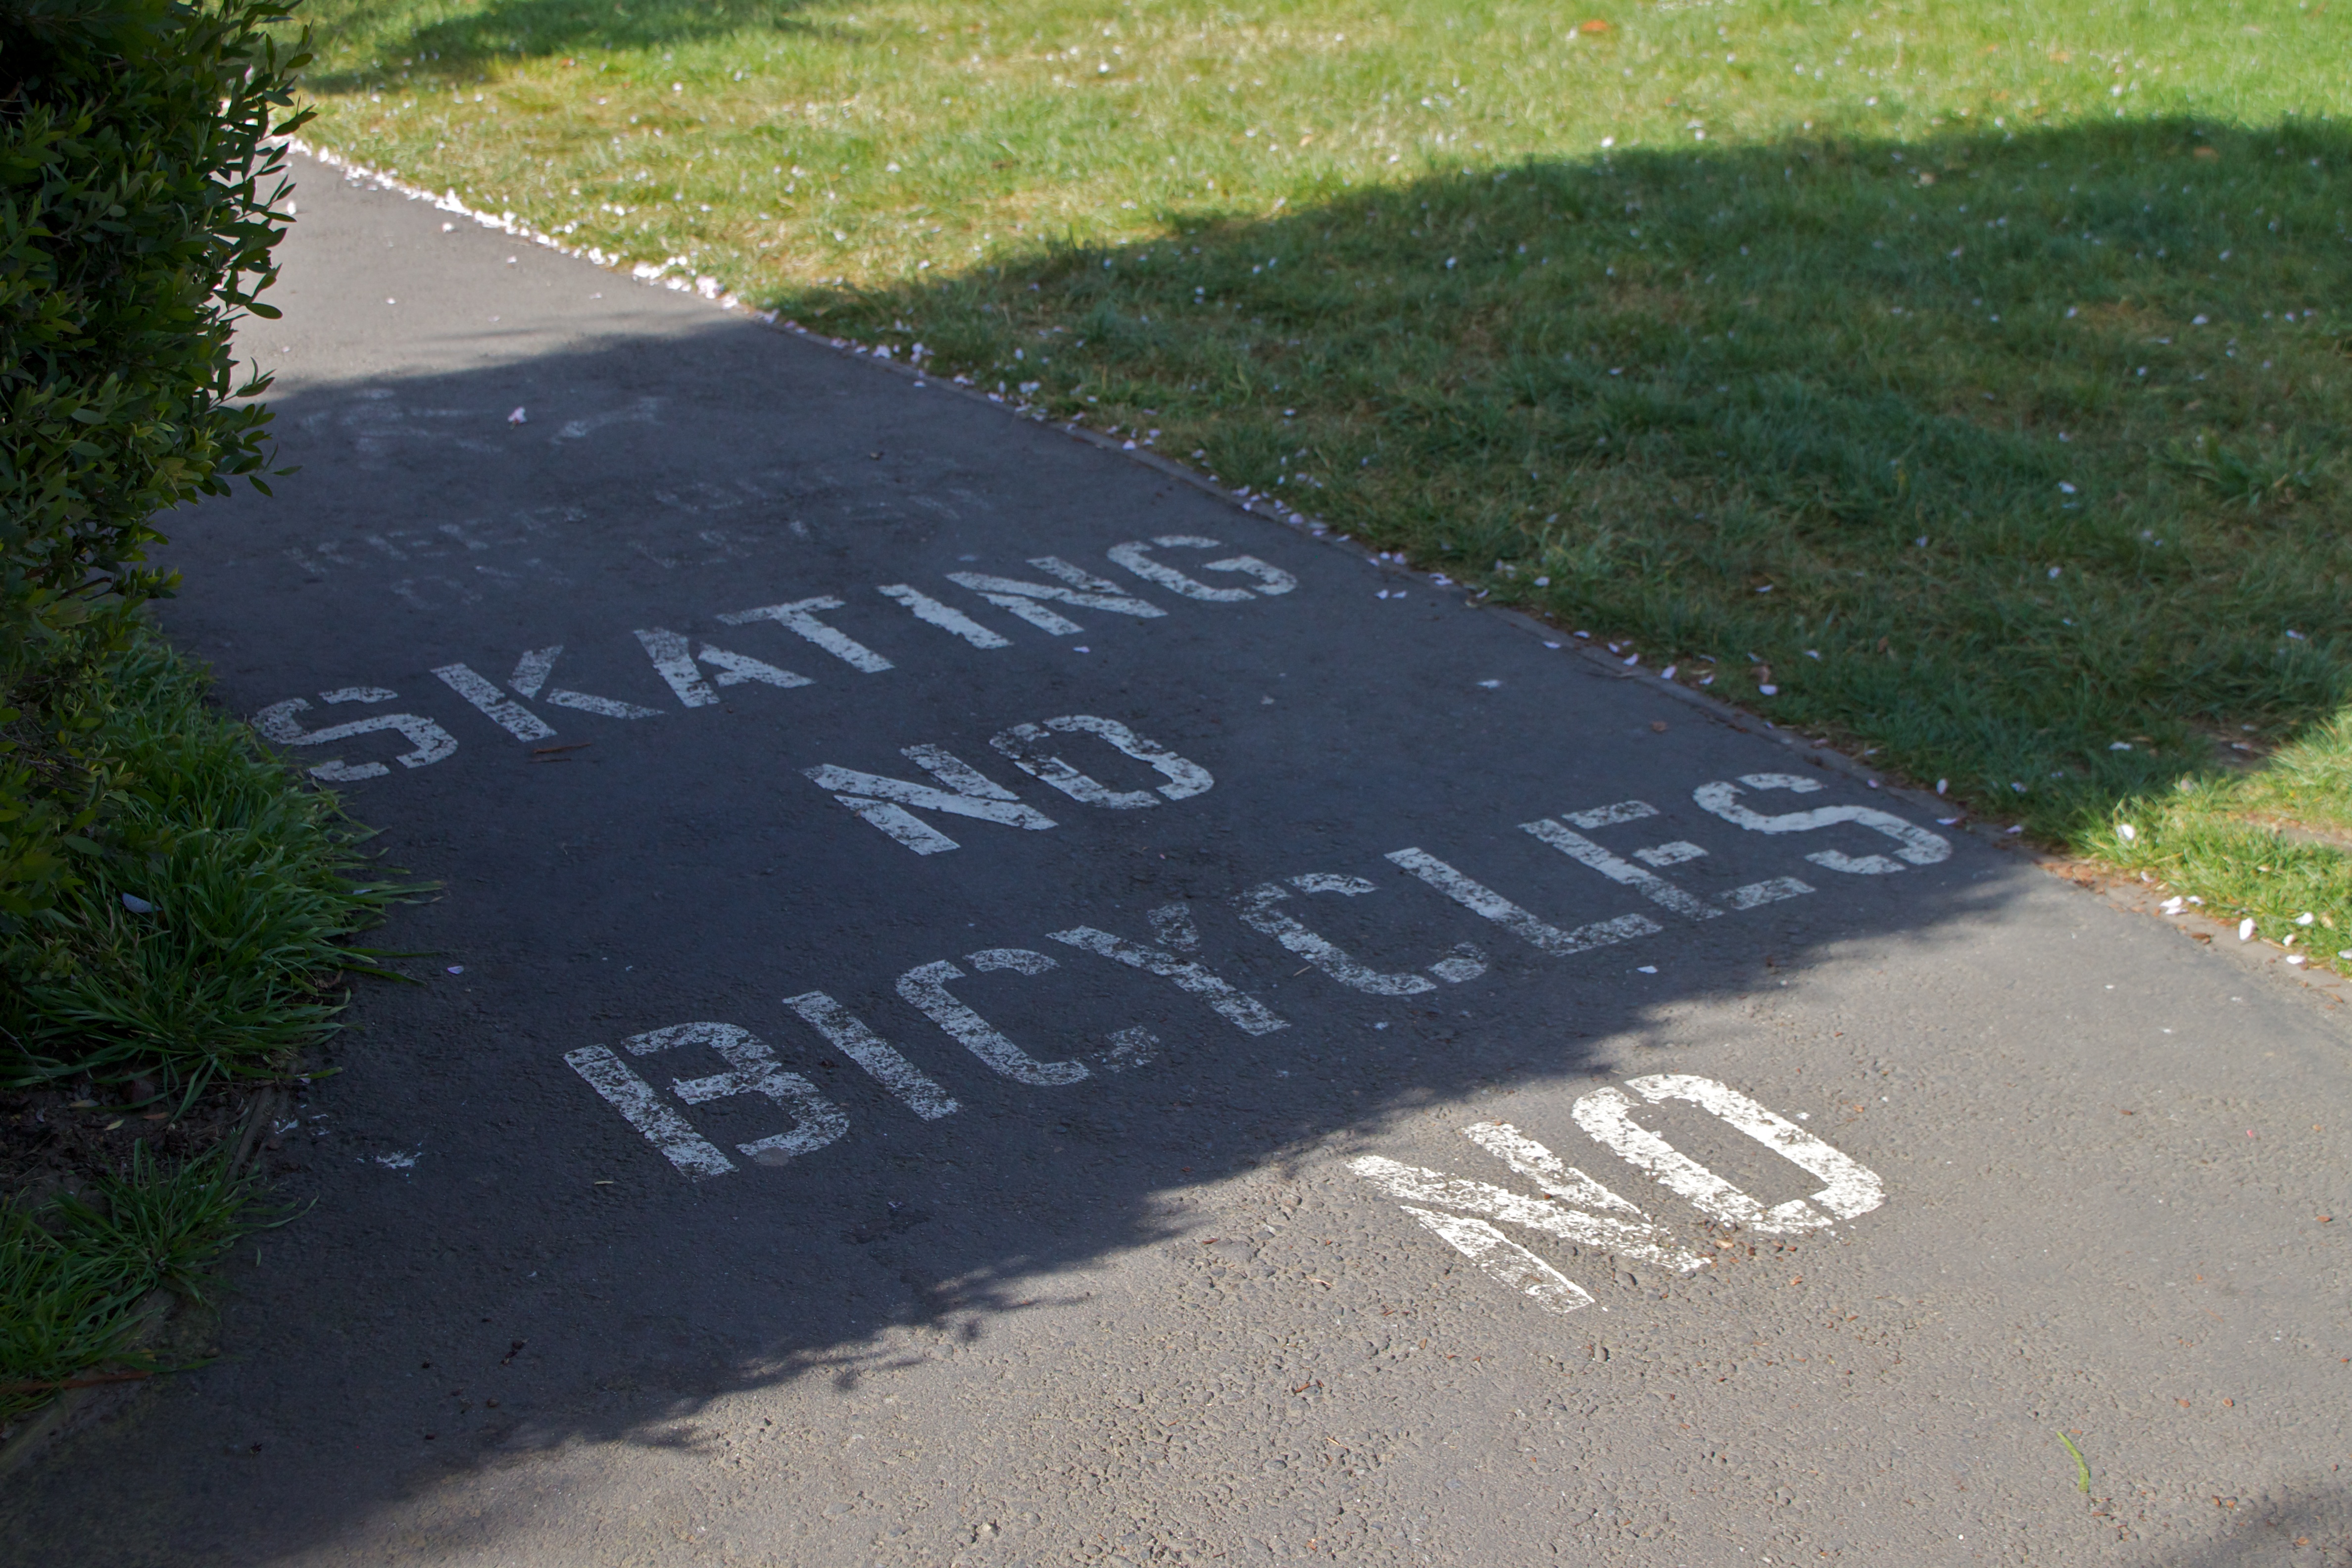
road, sidewalk, asphalt, sign, lane, infrastructure, zebra crossing, pedestrian crossing, road surface